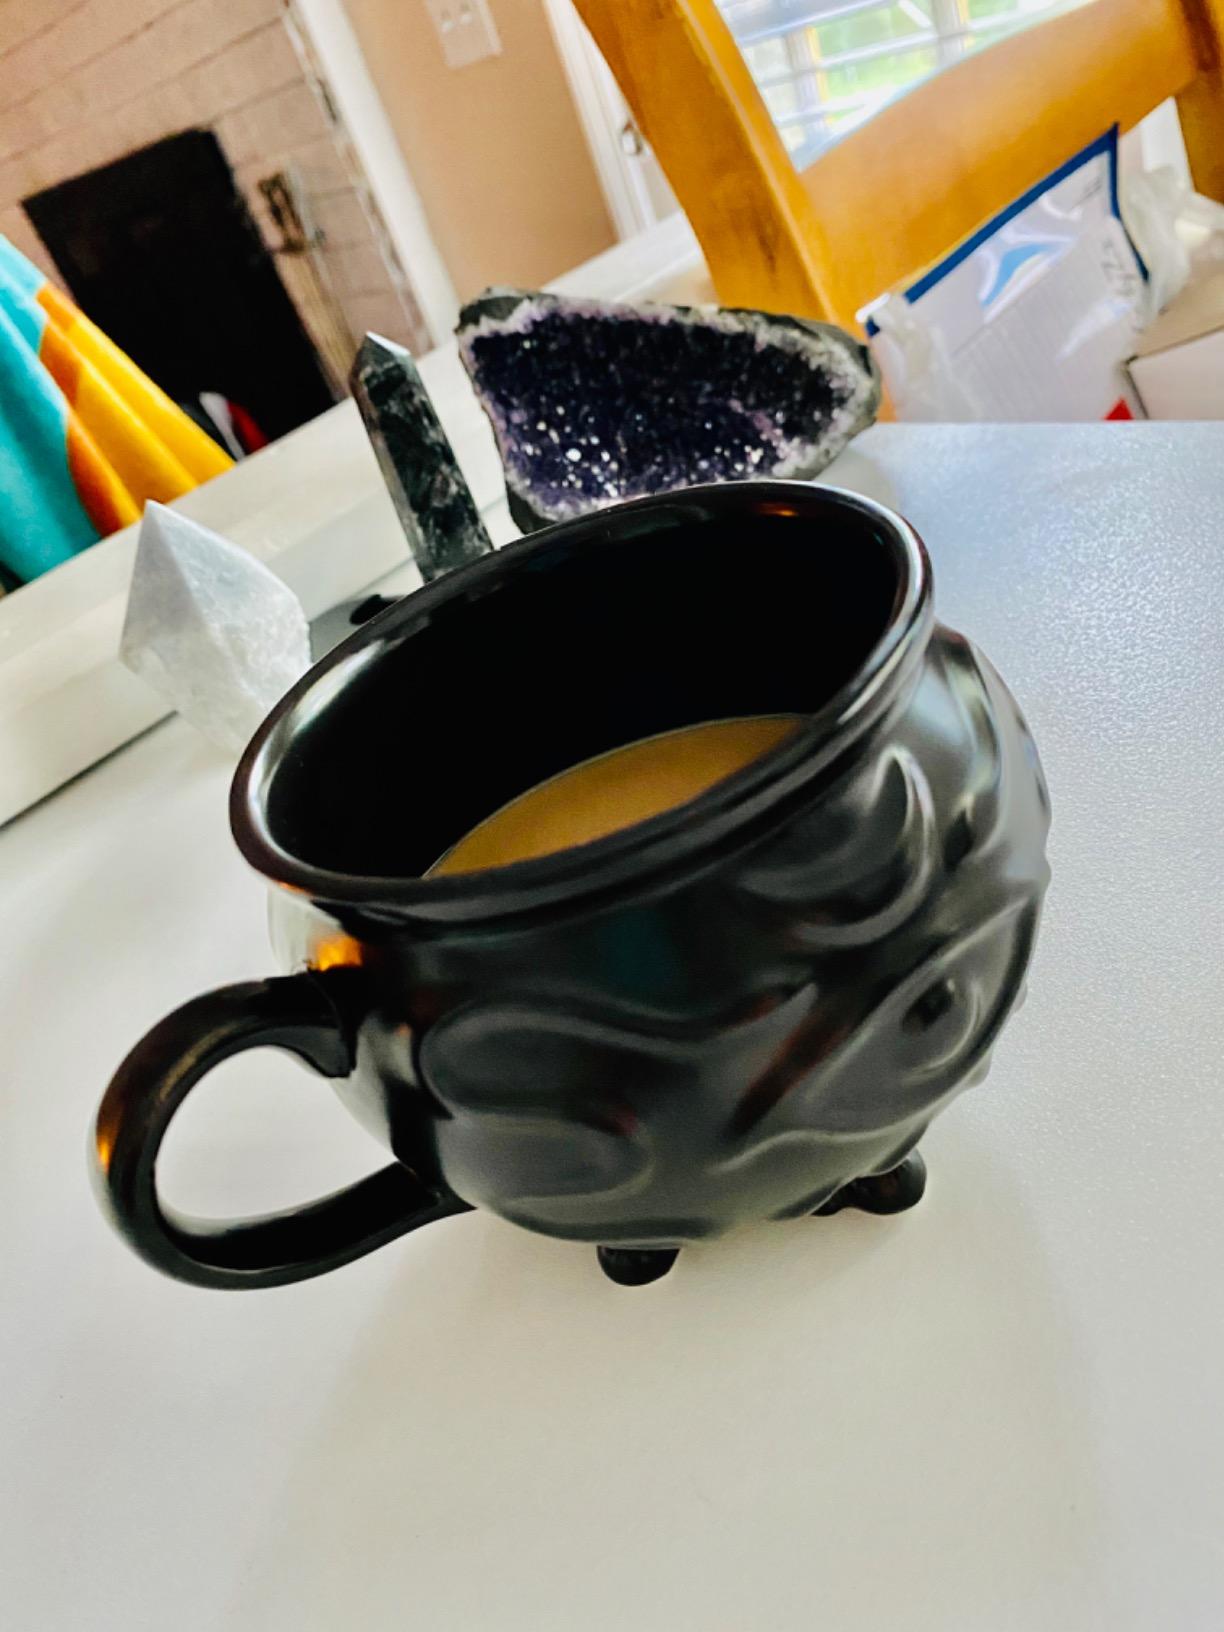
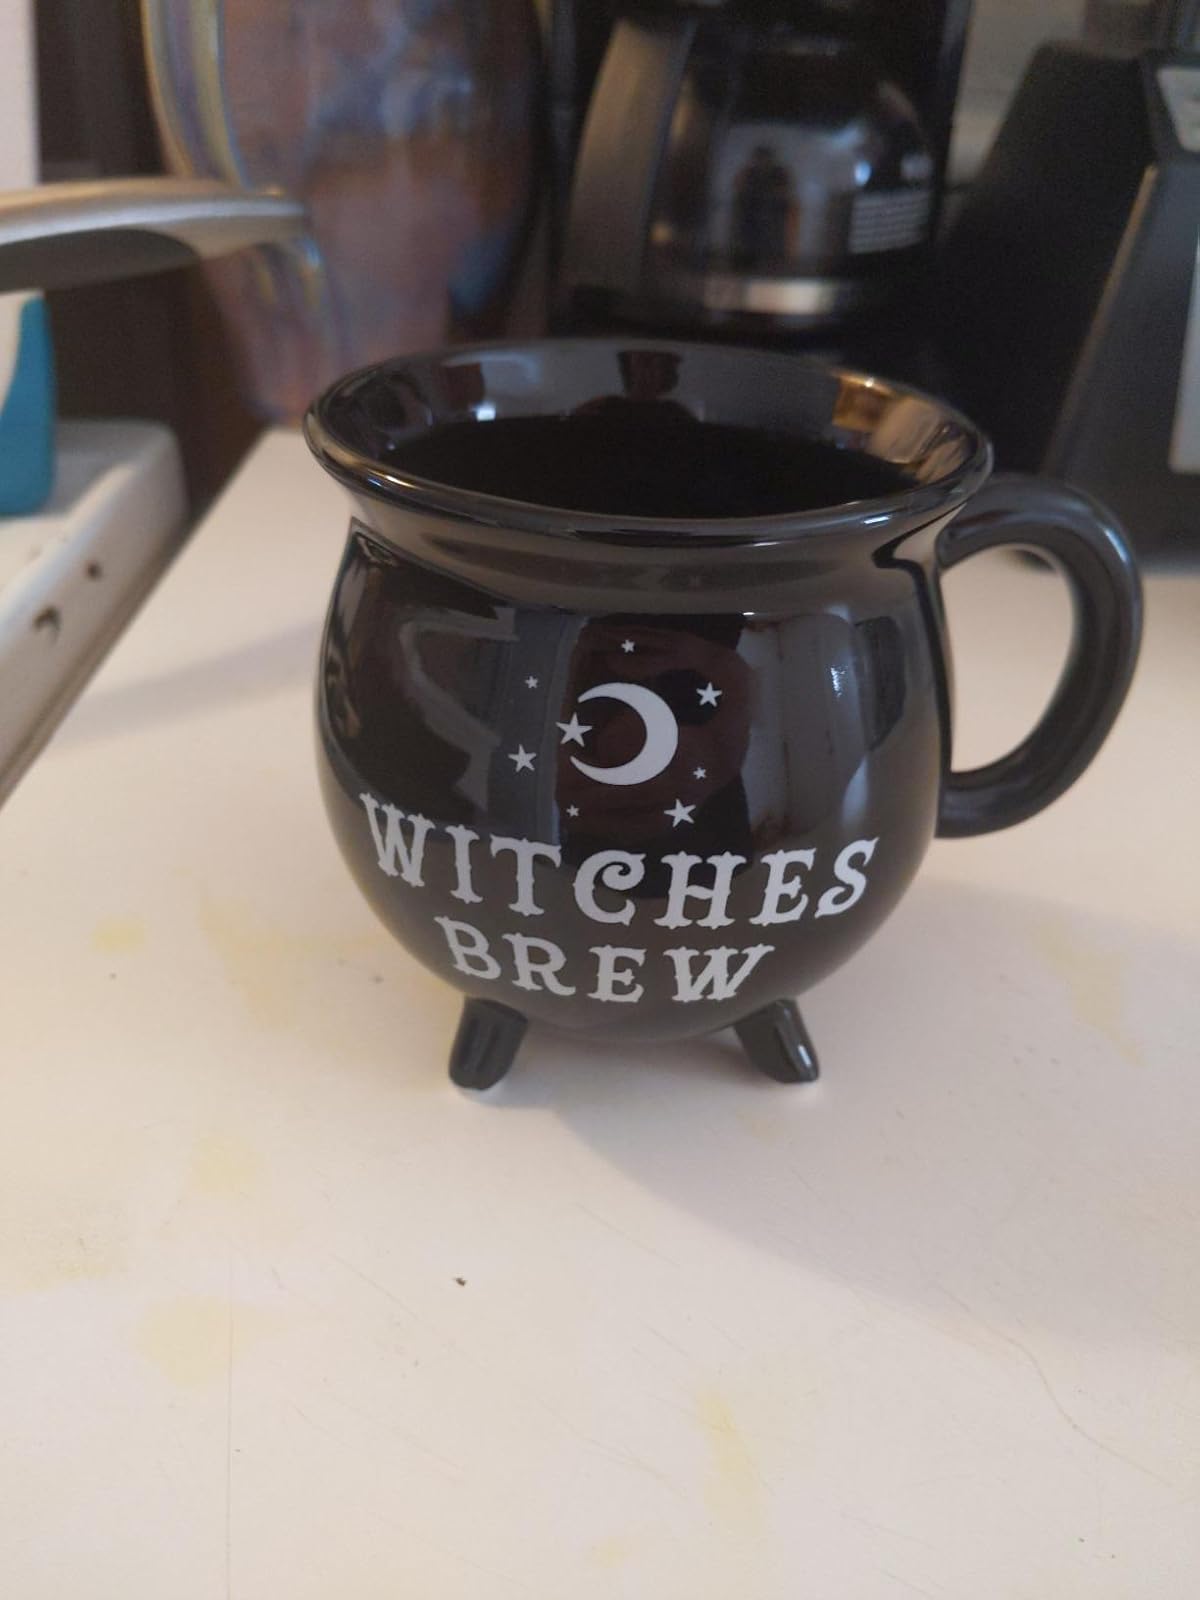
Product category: items_mug
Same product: no